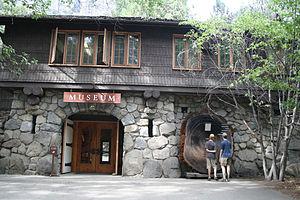
Herbert Maier est un architecte américain né le 2 janvier 1893 à San Francisco et mort le 23 février 1969 à Oakland. Il est surtout connu pour son travail sur le Yosemite Museum ainsi que les trailside museums dans les parcs nationaux du Grand Canyon, de Yellowstone et de Yosemite, un travail qui établit le style rustique du National Park Service. Il a en outre fixé le design du logotype du National Park Service en question.